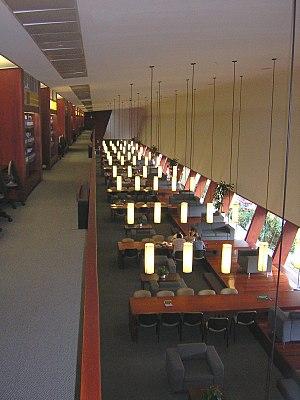
La bibliothèque EPM est une bibliothèque colombienne inaugurée le 2 juin 2005, sur la Plaza de Cisneros, à Medellín.